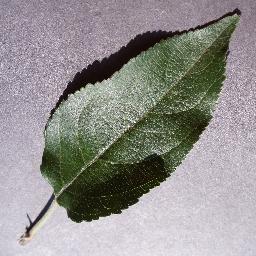
Label: Apple___healthy